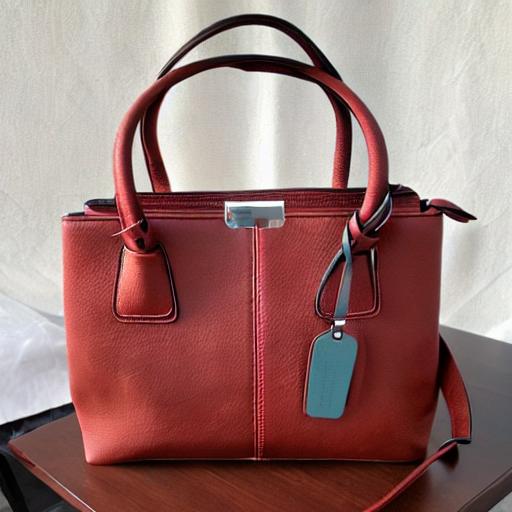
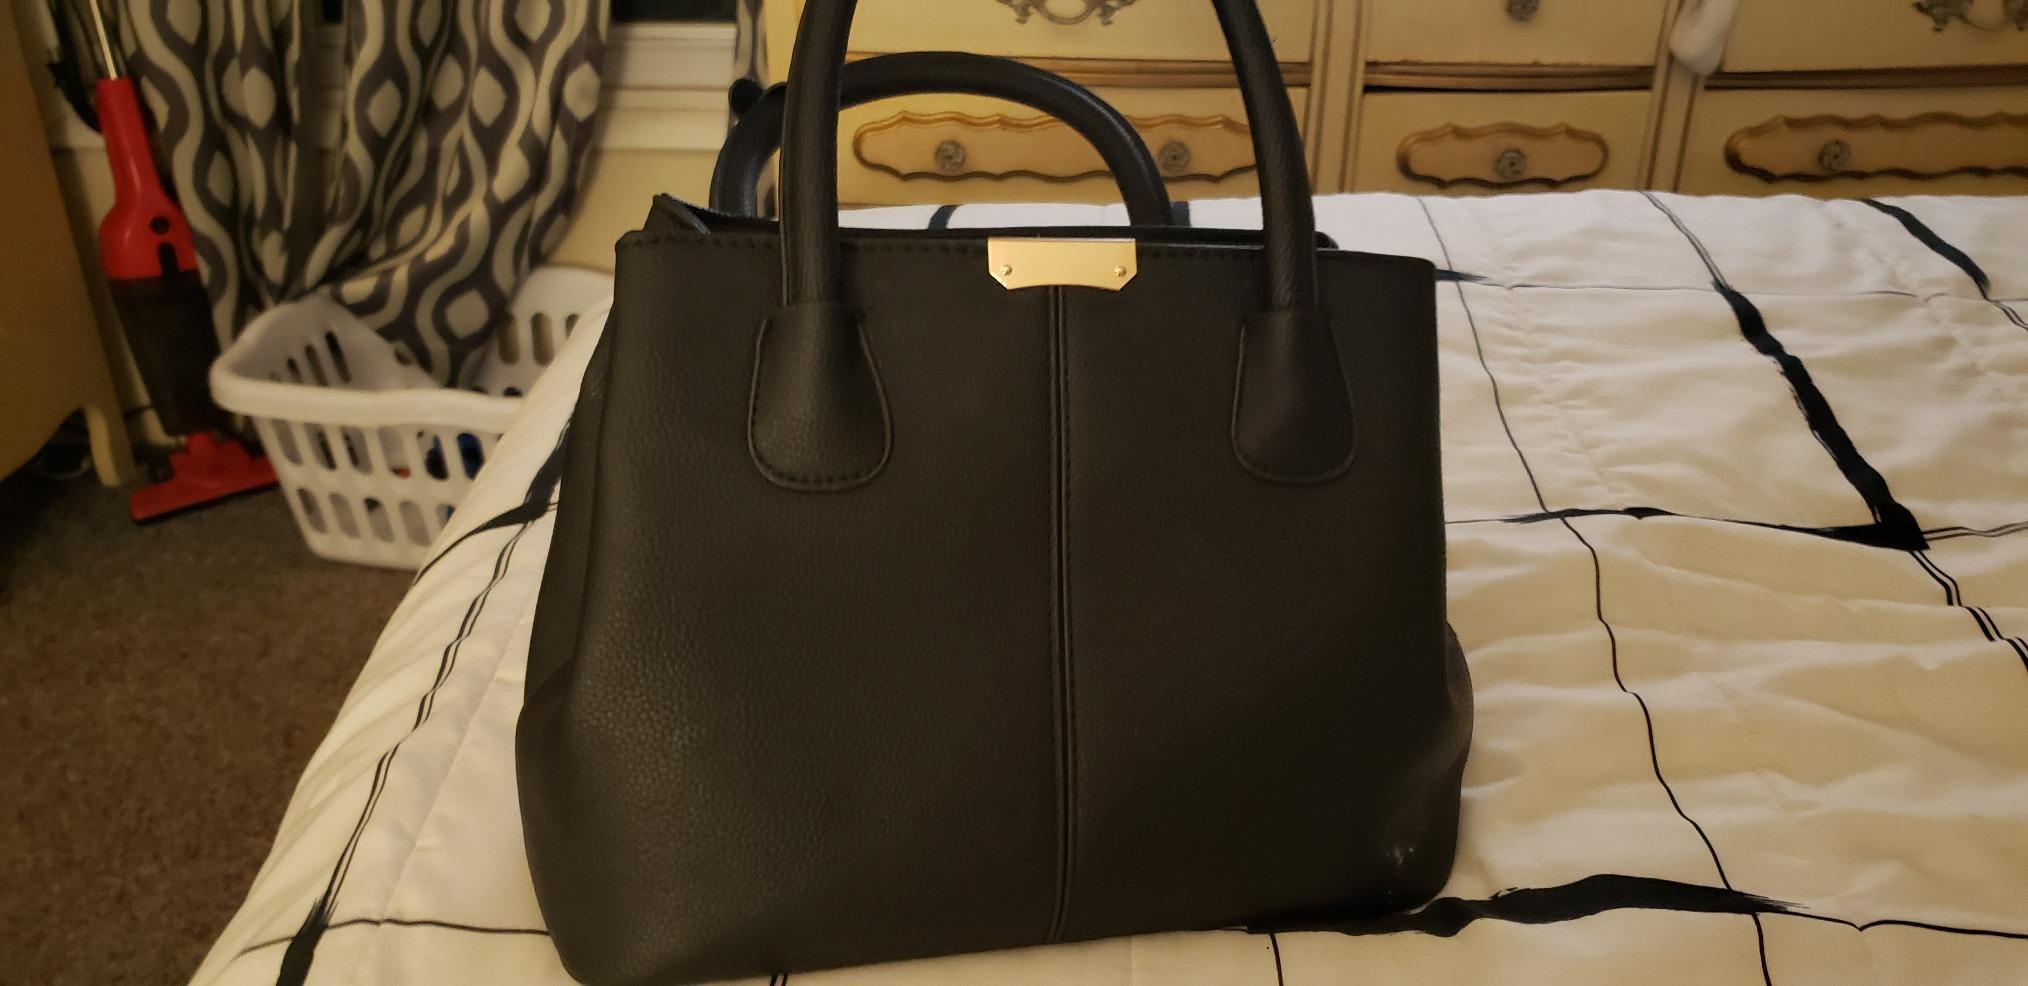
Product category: accessories_handbag
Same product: no